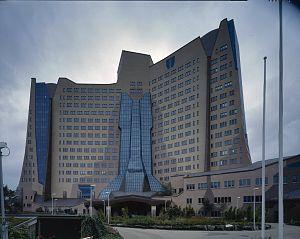
Le secteur de l'énergie aux Pays-Bas est historiquement marqué par son gisement de gaz de Groningue ainsi que par le rôle majeur du port de Rotterdam, principal point d'entrée des importations européennes d'hydrocarbures. Mais la production de gaz naturel recule rapidement et ne couvre plus que 90 % de la consommation en 2018.